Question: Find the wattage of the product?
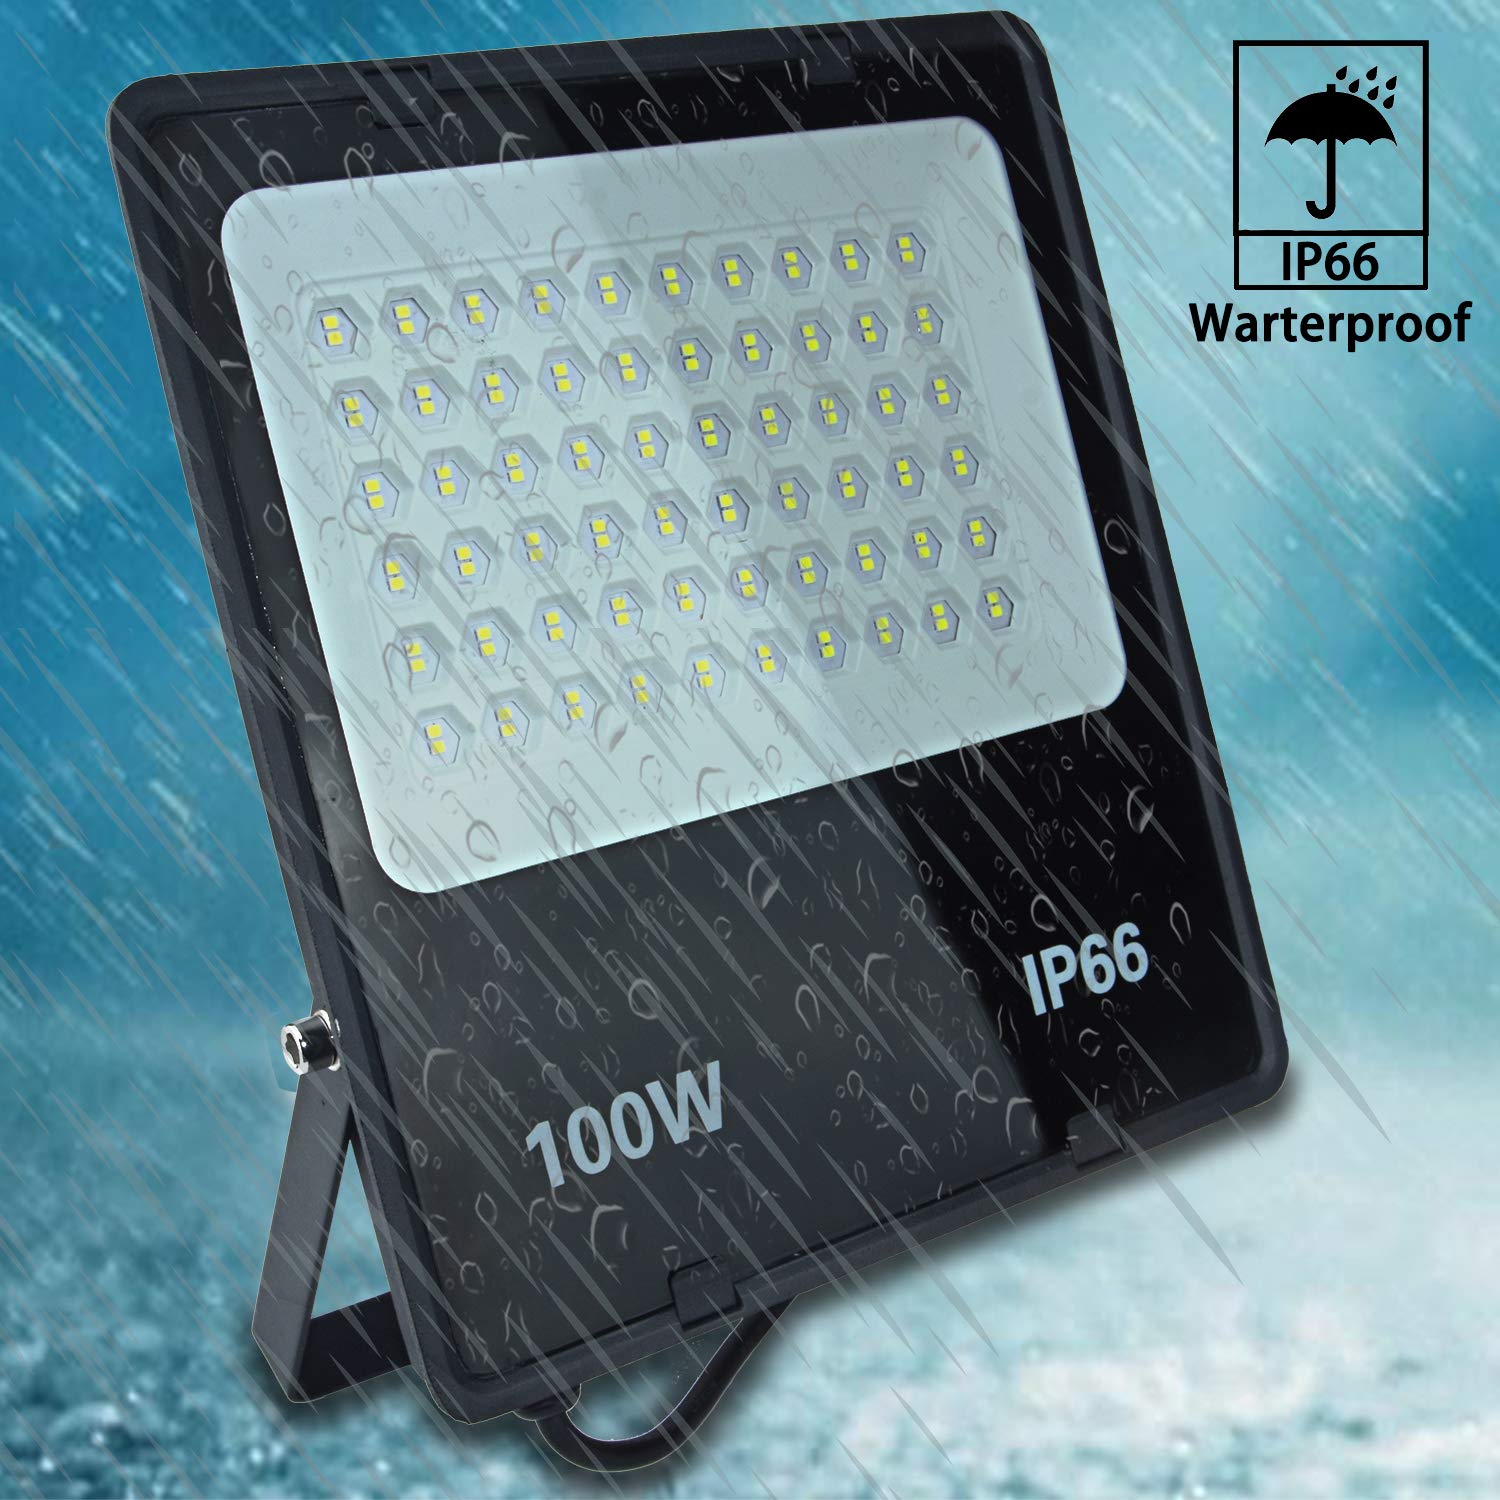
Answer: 100.0 watt